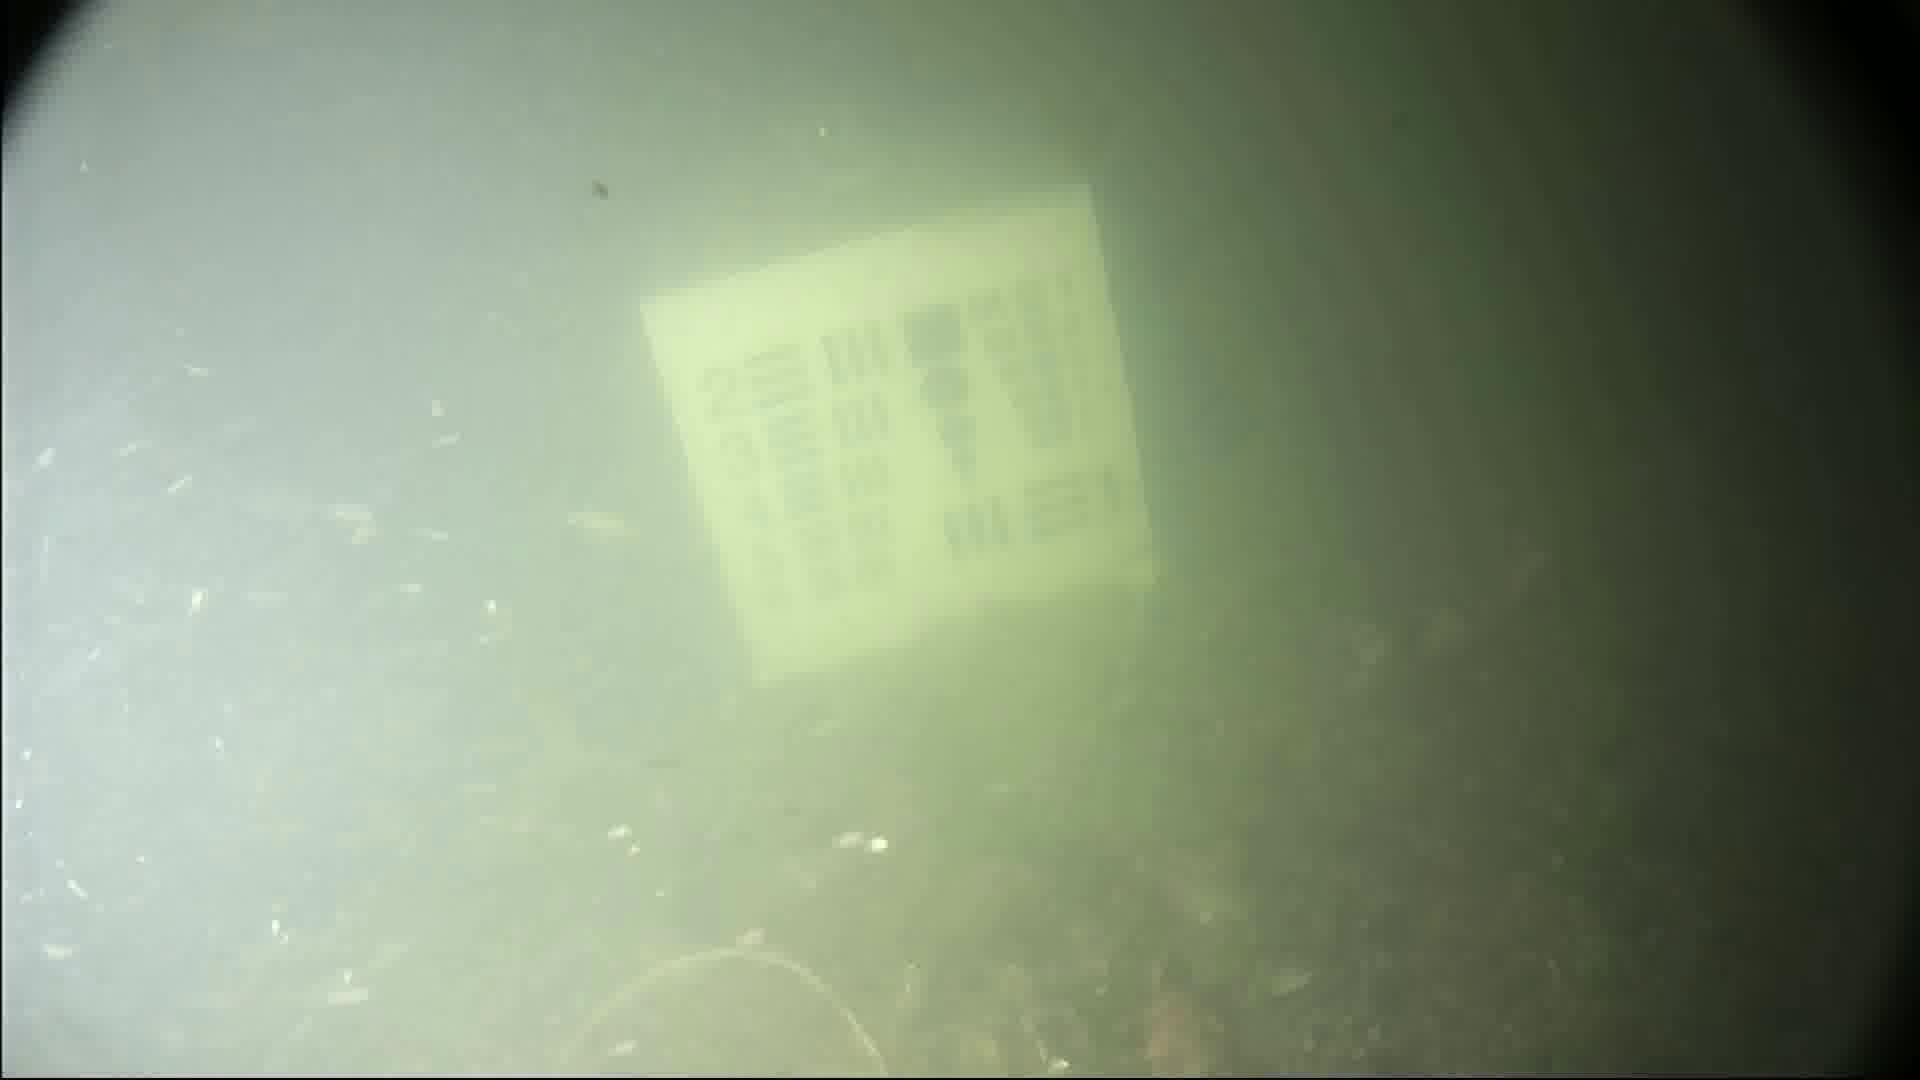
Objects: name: crab